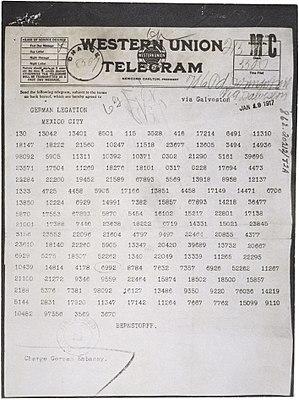
Un télégramme diplomatique - ou câble diplomatique - est un texte confidentiel échangé de manière chiffrée entre une mission diplomatique, telle qu'une ambassade ou un consulat, et le ministère des Affaires étrangères du pays qu'elle représente. Les TD sont une modalité des dépêches diplomatiques.
Le télégramme Zimmermann est un télégramme diplomatique qui a été envoyé le 16 janvier 1917 par le ministre des Affaires étrangères de l'Empire allemand, Arthur Zimmermann, à l'ambassadeur allemand au Mexique, Heinrich von Eckardt, au plus fort de la Première Guerre mondiale. Il donnait l'instruction à l'ambassadeur de se mettre en contact avec le gouvernement mexicain et de lui proposer une alliance contre les États-Unis. Il fut intercepté par le Royaume-Uni et son contenu a accéléré l'entrée en guerre des États-Unis.